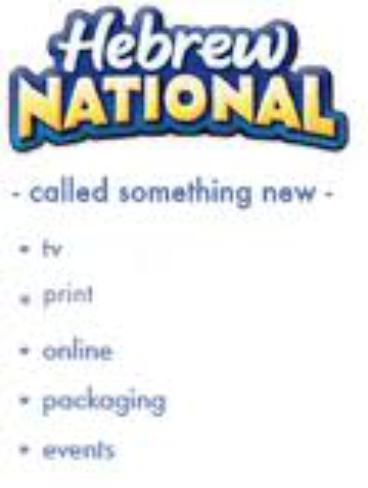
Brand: Hebrew National
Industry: Food